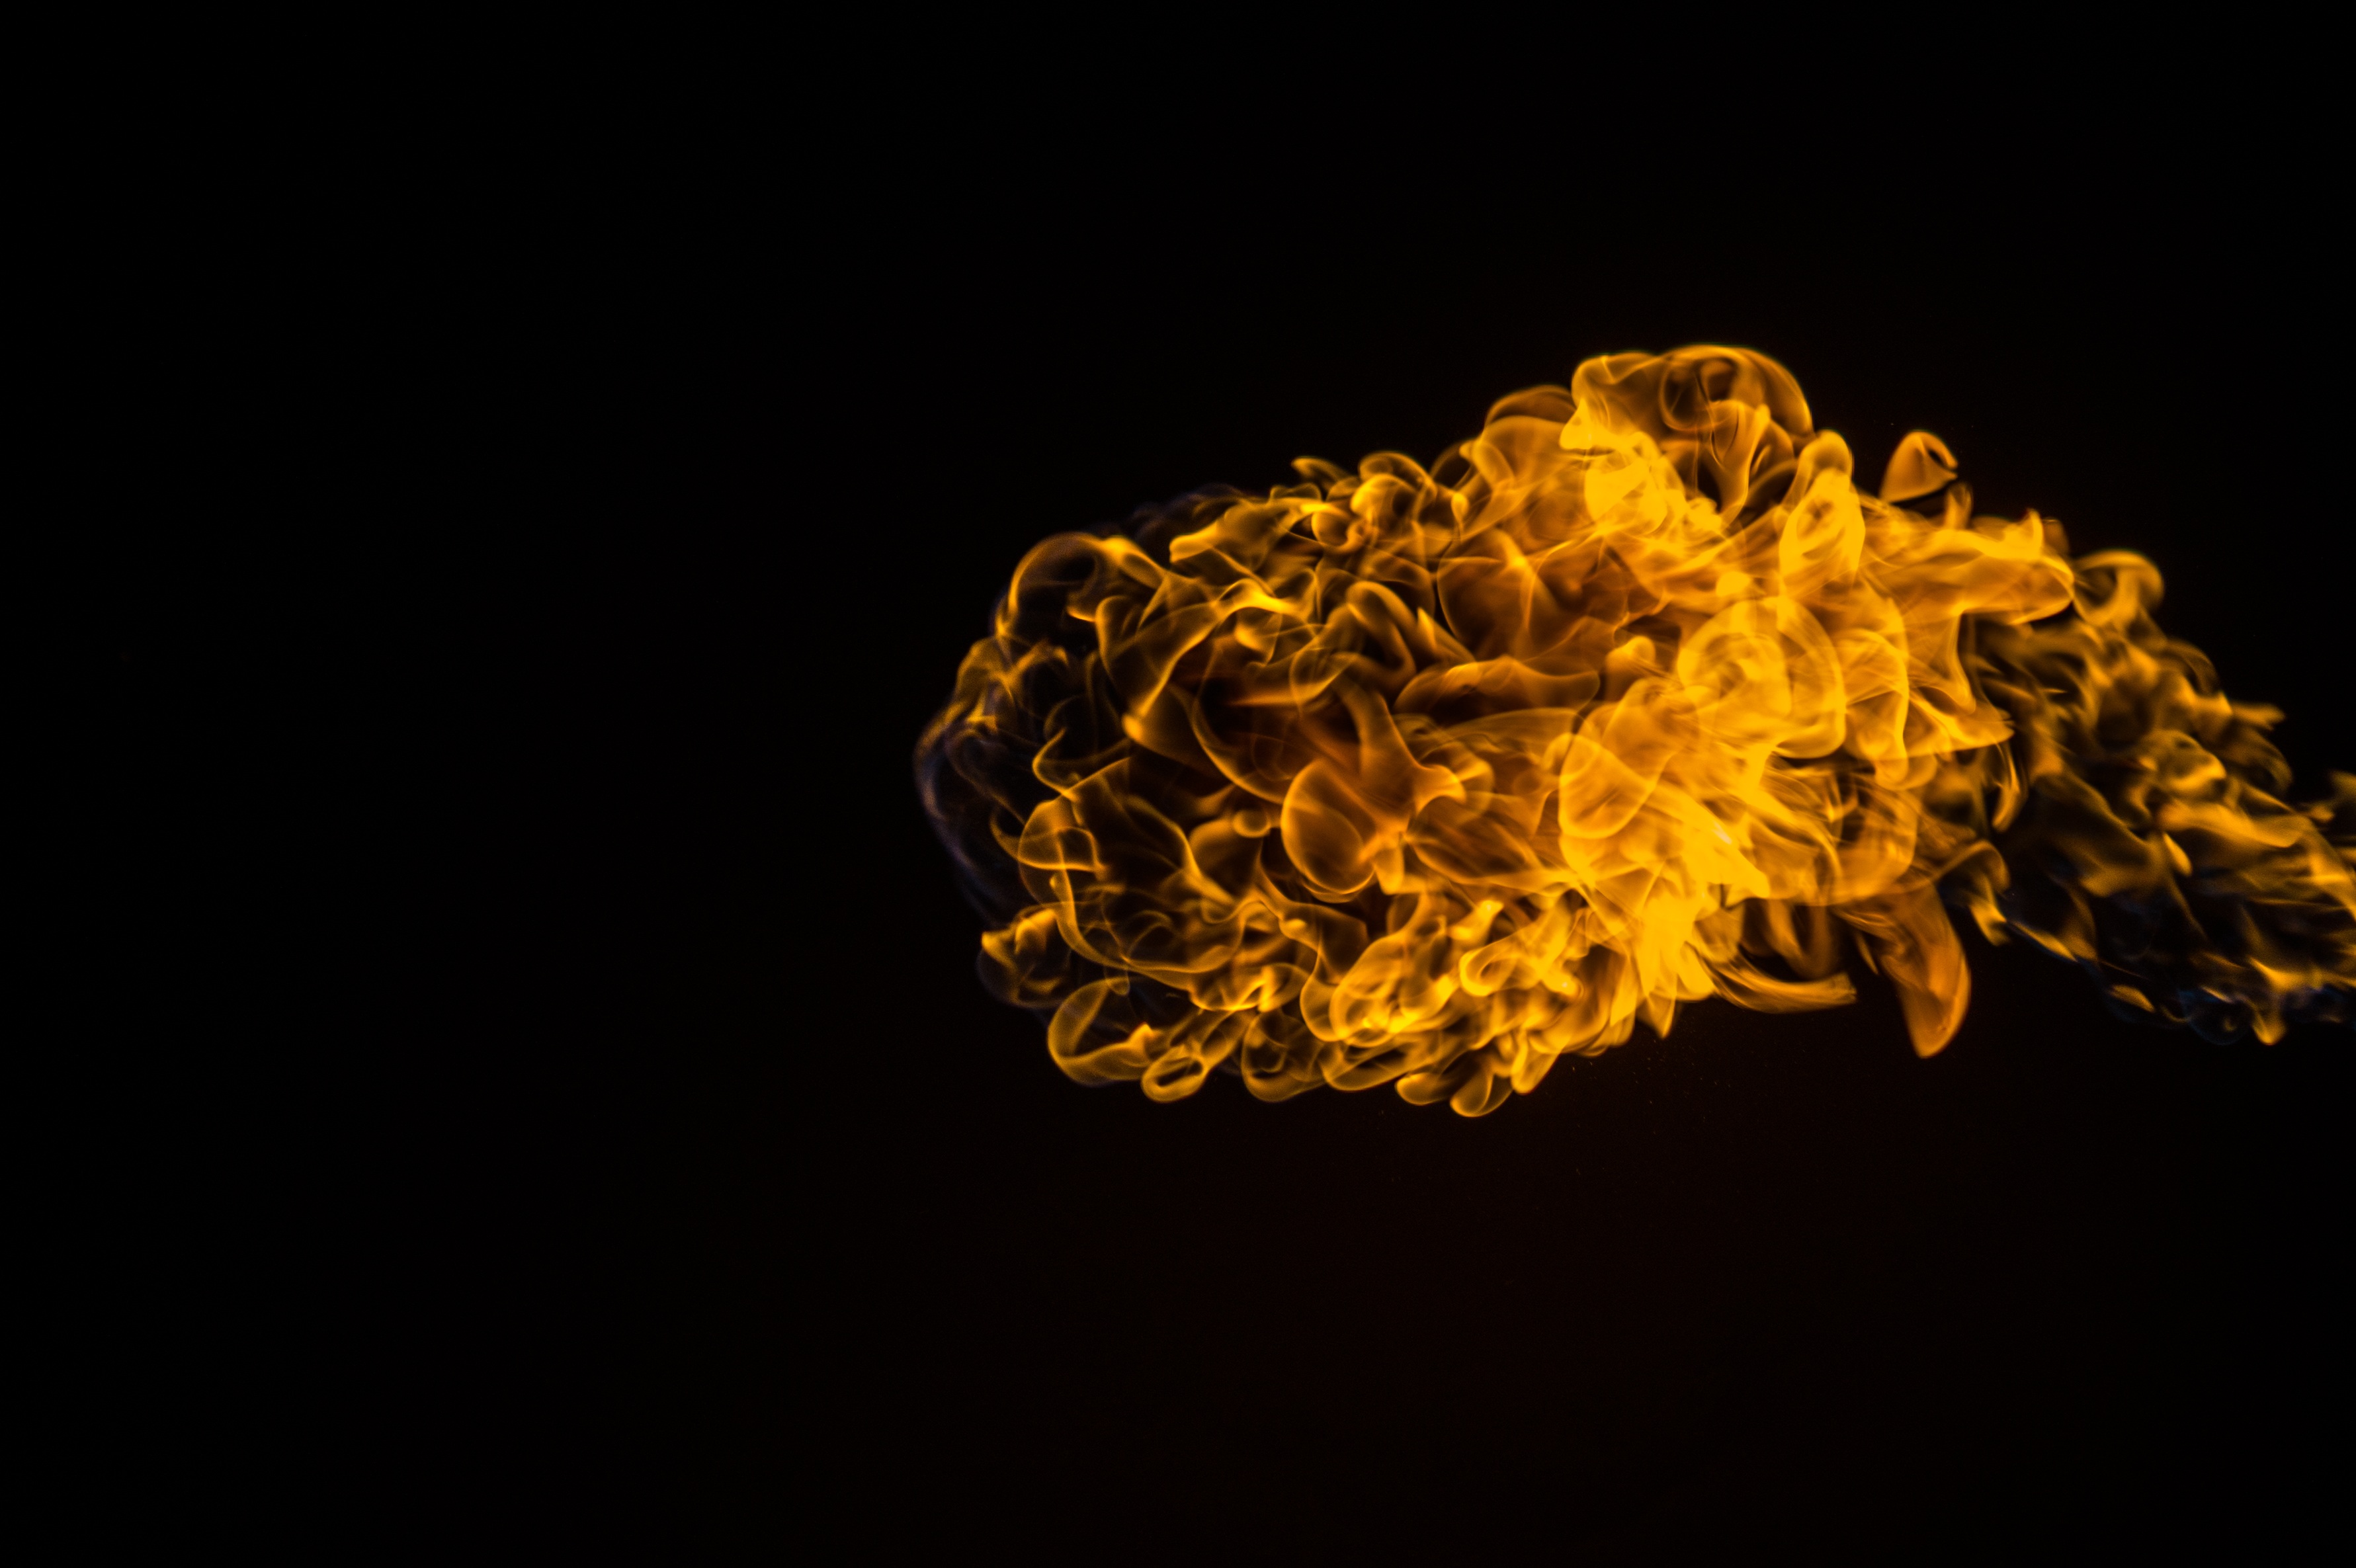
light, glowing, night, warm, sunlight, leaf, flower, petal, dark, orange, pollen, flame, darkness, yellow, bonfire, inferno, energy, close up, burning, hot, blaze, organ, blazing, macro photography, computer wallpaper